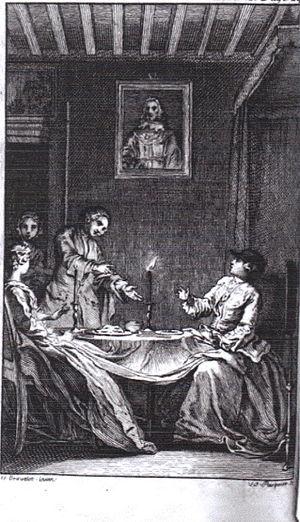
Première traduction de Tom Jones en français, tome II. Estampe de Gravelot illustrant le quiproquo de la page 240
Fielding n'a pas eu pour ambition de décrire la société de la première moitié du XVIIIᵉ siècle anglais lorsqu'il a rédigé Histoire de Tom Jones, enfant trouvé, abrégé en Tom Jones, en 1749. Il n'avait aucune cause à défendre, aucun abus à dénoncer, et comme il l'écrit lui-même, il ne fait pas œuvre de « lourd et diffus historien ».
L'Histoire de Tom Jones, enfant trouvé, abrégé en Tom Jones, est un roman de Henry Fielding, publié par l'éditeur londonien Andrew Millar en 1749. Commencé en 1746 et terminé en 1748, c'est un livre ambitieux qui doit en partie son inspiration à la vie de son auteur, ne serait-ce que par le portrait de l'héroïne censé être à l'image de sa première épouse Charlotte Craddock, décédée en 1744. Très critiqué à sa parution, il devient vite un immense succès populaire qui ne s'est jamais démenti et il est souvent cité parmi les dix plus grands romans de la littérature universelle : en 1955, Somerset Maugham le place en première position dans son essai Dix romans et leurs auteurs. Dès 1750, Pierre-Antoine de La Place en donne une version française libre qui aurait inspiré Voltaire pour Candide. En 1765, André Philidor en fait un opéra qui se maintient au répertoire : c'est dire la rapidité de son rayonnement, même au-delà de la Grande-Bretagne.